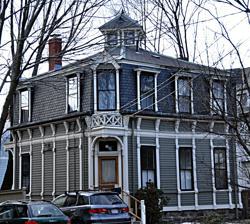
Building: Winand Toussaint House
Country: United States of America
Year built: 1881
Historic house in Massachusetts, United States United States historic place Winand Toussaint House U.S. National Register of Historic Places Show map of Massachusetts Show map of the United States Location 203 Aspinwall Ave., Brookline, Massachusetts Coordinates 42°20′9″N 71°6′56″W / 42.33583°N 71.11556°W / 42.33583; -71.11556 Built 1881 Architect Toussaint, Winand Architectural style Second Empire , Stick-Eastlake , Mansard MPS Brookline MRA NRHP reference No. 85003319 Added to NRHP October 17, 1985 The Winand Toussaint House is a historic house at 203 Aspinwall Avenue in Brookline, Massachusetts . Description and history The 2 + 1 ⁄ 2 -story wood-frame house was built in 1881 by Winand Toussaint, a Belgian immigrant who worked in the furniture business, and may have been the designer of the house. It is an architecturally eclectic work, with elements of Second Empire (the mansard roof ), Stick style , and Gothic Revival . The house has a cupola, and perhaps most distinctively, the house's corners are chamfered, with the main entrance at one of the angled ends. The house was listed on the National Register of Historic Places on October 17, 1985. See also National Register of Historic Places listings in Brookline, Massachusetts References